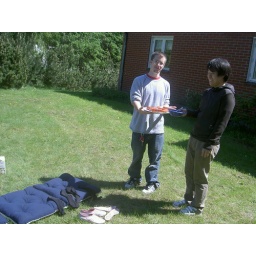
mmmhhh....beach house breakfast picknick in the Swedish grass